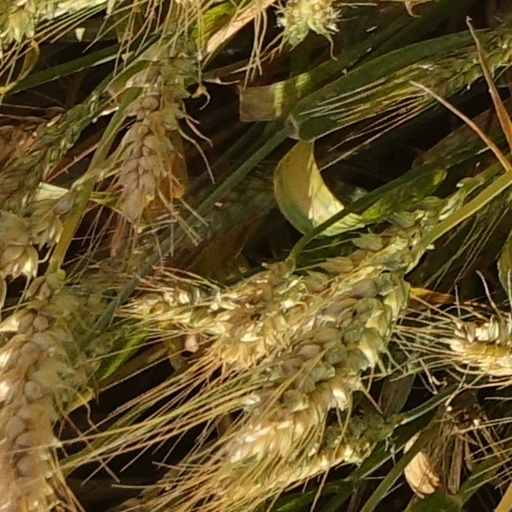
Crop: wheat